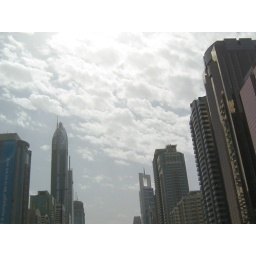
Some of the buildings that crowd the Sheikh Zayed road near the Emirates Towers area.